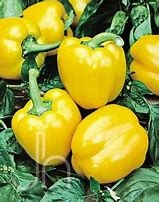
Label: capsicum